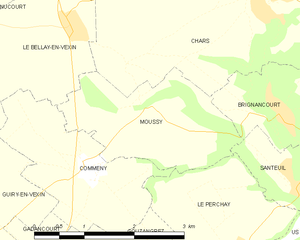
Carte des communes françaises Moussy
Moussy est une commune française située dans le département du Val-d'Oise en région Île-de-France.